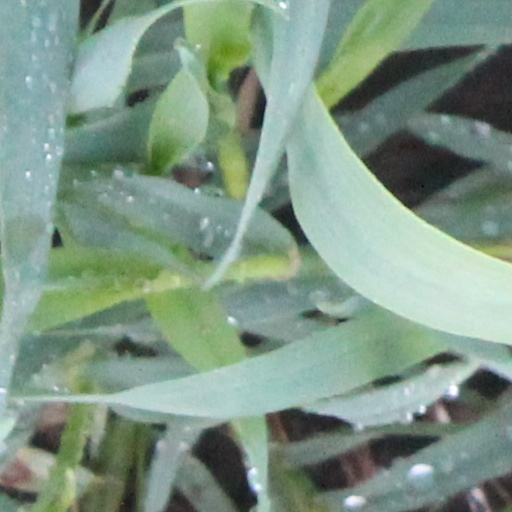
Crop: wheat